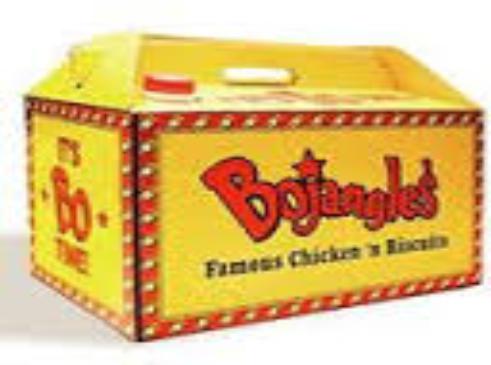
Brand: Bojangles' Famous Chicken 'n Biscuits
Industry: Food